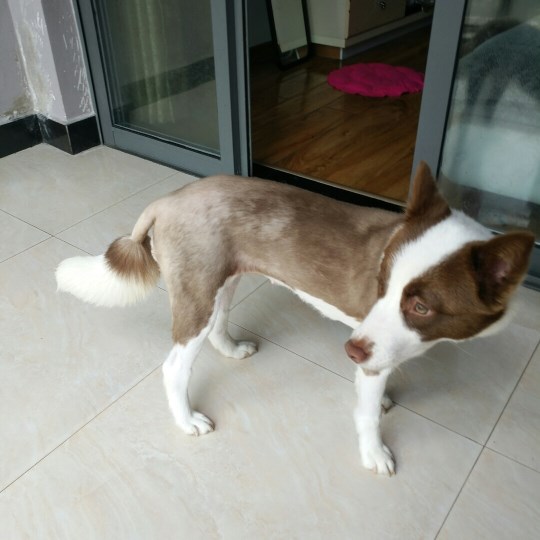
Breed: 2594-n000109-Border_collie